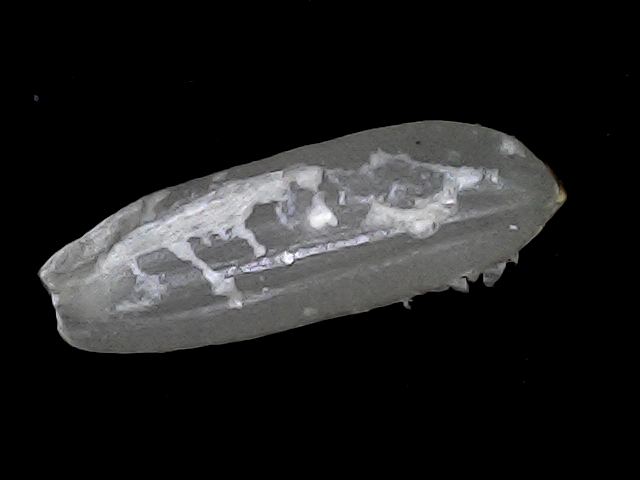
Rice variety: BRRI67